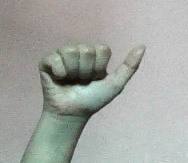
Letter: dhad